1954 BOAC Lockheed Constellation crash

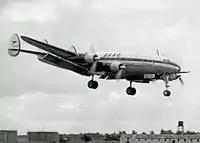
A BOAC Lockheed L-749A Constellation, similar to the aircraft involved

A British Overseas Airways Corporation (BOAC) Lockheed L-749A Constellation crashed and caught fire as it attempted to land at Kallang Airport on 13 March 1954, killing 33 of the 40 passengers and crew. The accident occurred when the aircraft struck a seawall on approach to the runway. The inquiry attributed this to crew tiredness, noting that the captain had been on duty for over 21 hours. It also criticised the response of the airport fire unit. This is the highest death toll of any aviation accident in Singapore.